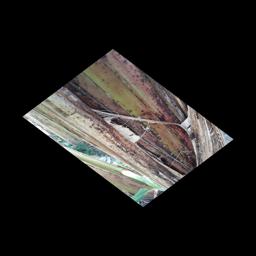
Label: PSEUDOSTEM WEEVIL